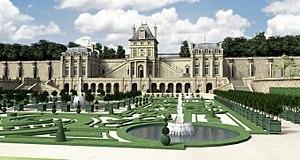
Restitution 3D de la Grotte de Meudon, état vers 1690-1700. Franck Devedjian et Hervé Grégoire, 2013.
Le château de Meudon, dit château royal de Meudon, palais impérial de Meudon ou Domaine national de Meudon, est un château français situé à Meudon, dans le département des Hauts-de-Seine. Il est notamment la résidence de la duchesse d'Étampes, du cardinal de Lorraine, d'Abel Servien, de Louvois ainsi que de Monseigneur, dit le Grand Dauphin, qui lui adjoint en annexe le château de Chaville. Incendié en 1795 et en 1871, le Château-Neuf, dont la démolition est un temps envisagée, est conservé pour sa majeure partie. Il est transformé à partir de 1878 en observatoire servant de réceptacle à une lunette astronomique, avant d'être rattaché à l'Observatoire de Paris en 1927.